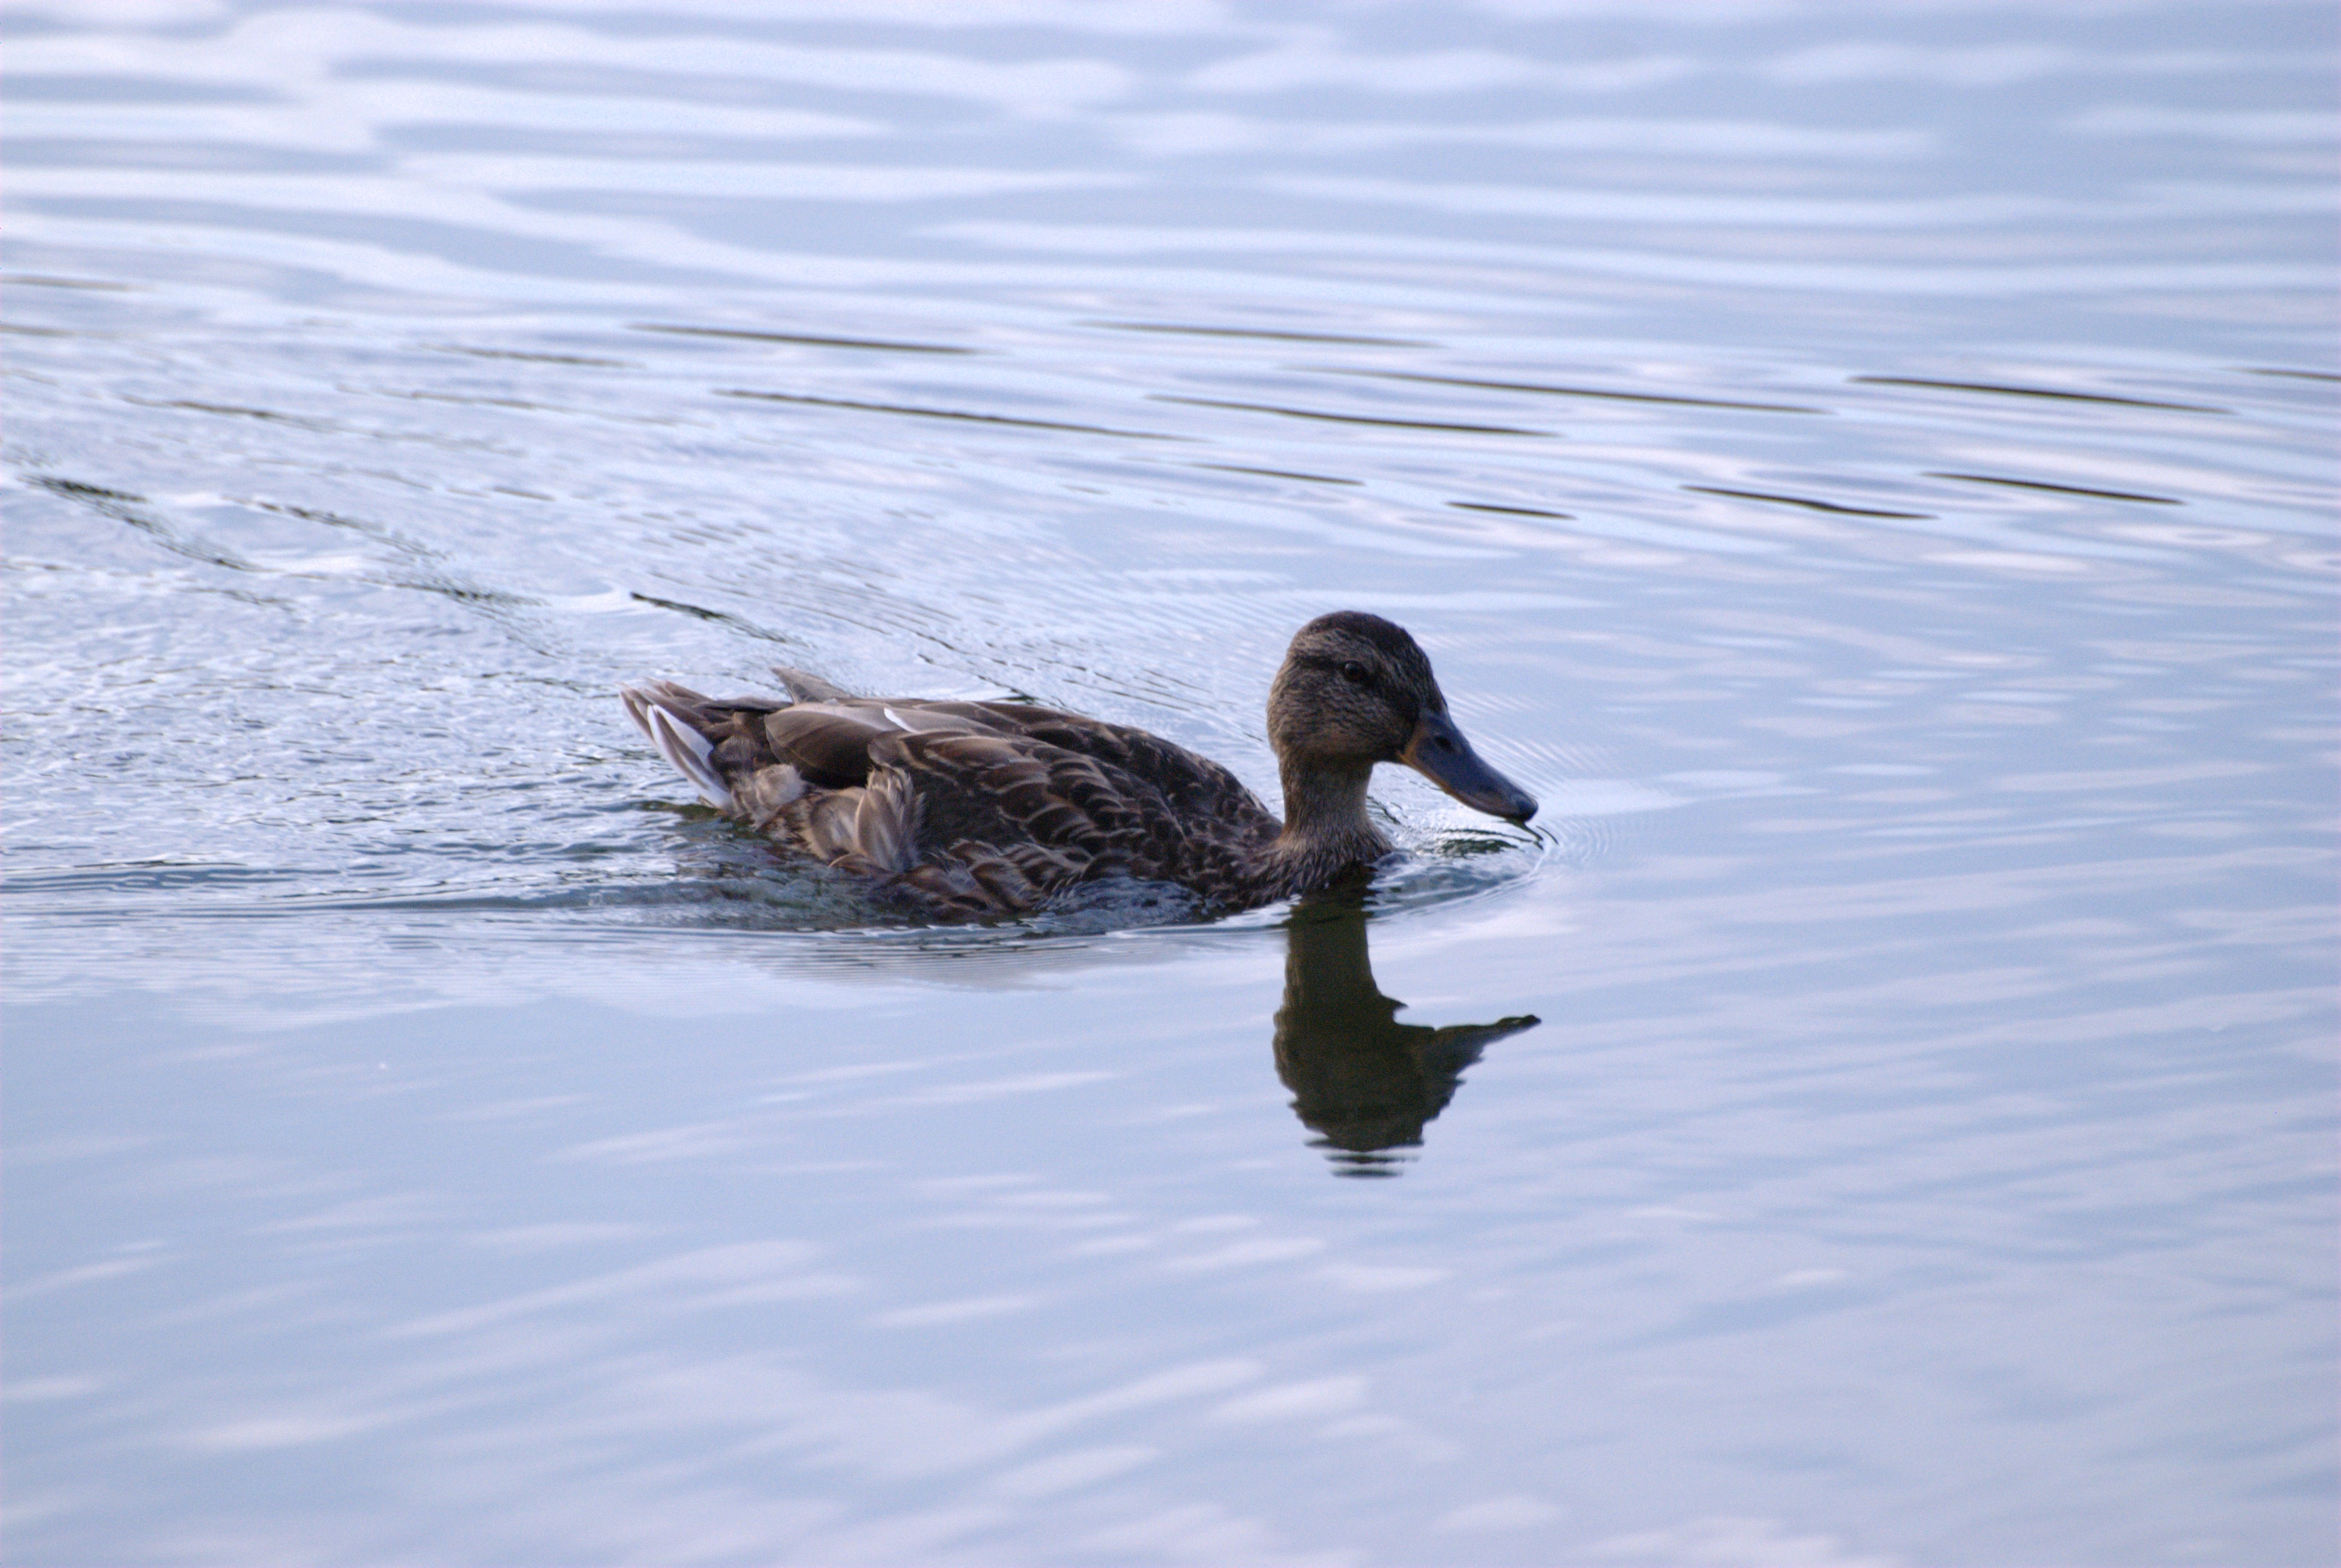
water, bird, wing, wildlife, reflection, nikon, fauna, duck, vertebrate, d80, waterfowl, water bird, mallard, naturesfinest, mergus, fabulous, nikond80, ducks geese and swans, seaduck